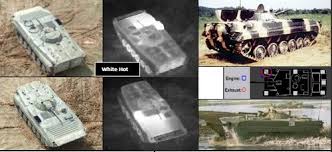
Label: BMP